Elizabeth Haldane

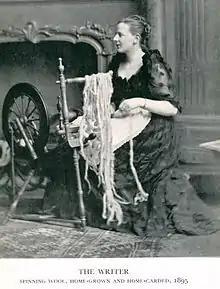
Taken from the frontispiece of her autobiography 'From One Century to Another'.

Elizabeth Sanderson Haldane (27 May 1862 – 24 December 1937) was a Scottish author, biographer, philosopher, suffragist, nursing administrator, and social welfare worker. She was the sister of Richard Burdon Haldane, 1st Viscount Haldane and John Scott Haldane, and became the first female Justice of the Peace in Scotland in 1920. She was made a Member of the Order of the Companions of Honour in 1918.